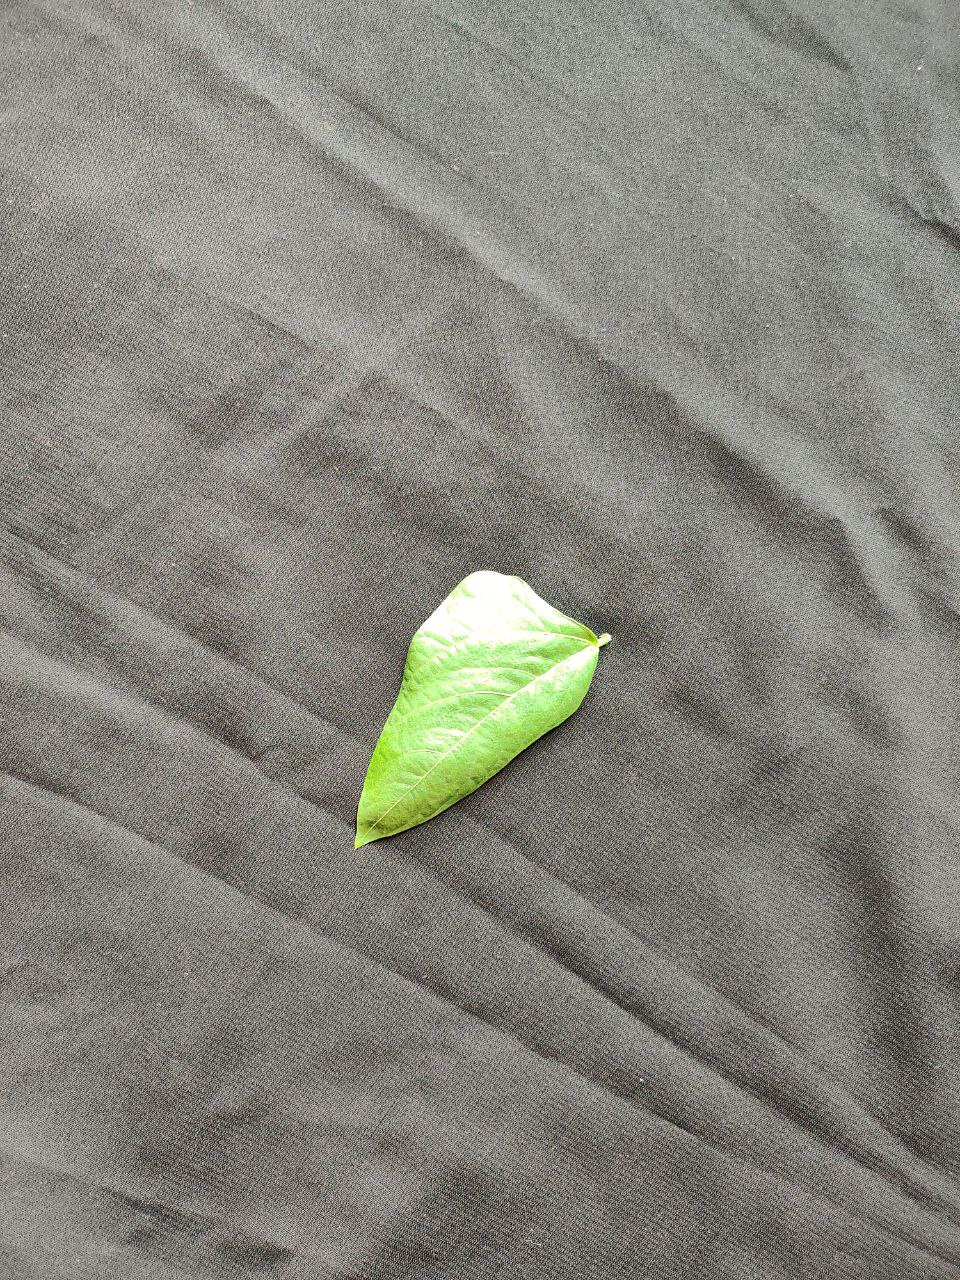
Crop: cowpea
Leaf condition: Fresh Leaf